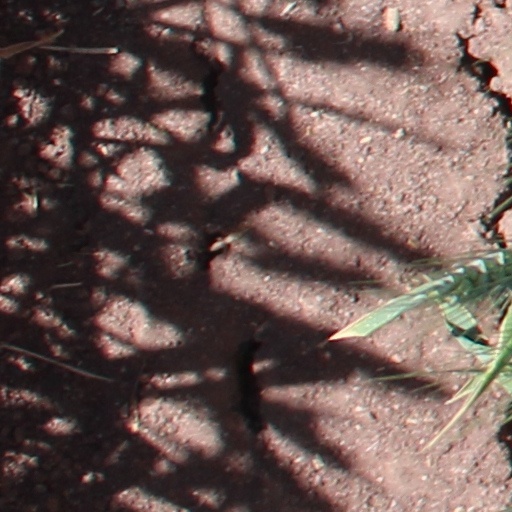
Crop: wheat